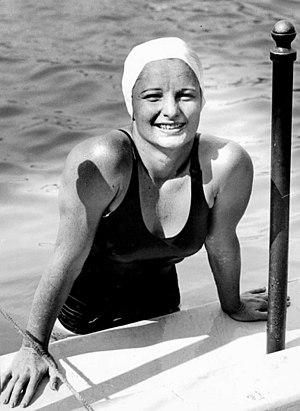
Katherine Rawls est une nageuse et plongeuse américaine. Elle a participé aux Jeux olympiques d'été de 1932 où elle a remporté la médaille d'argent à la plateforme de 3 mètres en plongeon et aux Jeux olympiques d'été de 1936 où elle est de nouveau médaillée d'argent dans cette même épreuve et obtient la médaille de bronze au relais 4 × 100 mètres nage libre en natation. En 1937, elle a été la première Américaine à remporter quatre titres nationaux en individuel la même année. Elle a été introduite au International Swimming Hall of Fame inaugural en 1965.